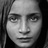
Emotion: sad